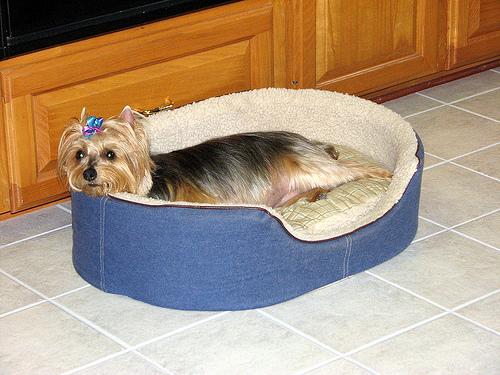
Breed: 202-n000020-Australian_terrier